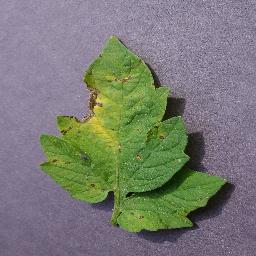
Label: Tomato___Septoria_leaf_spot